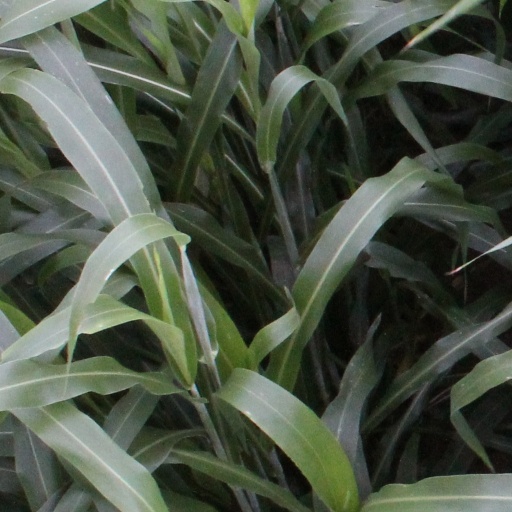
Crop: sorghum